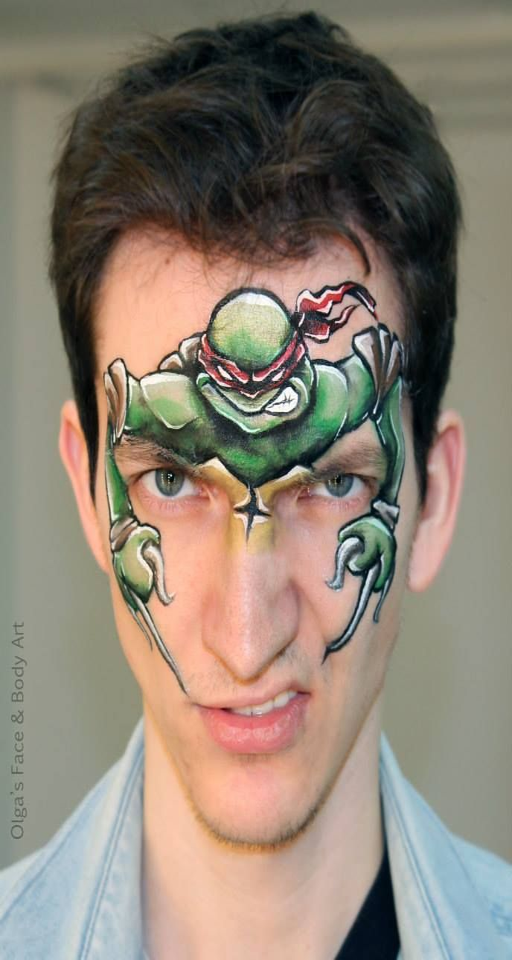
rad with a painted face mask